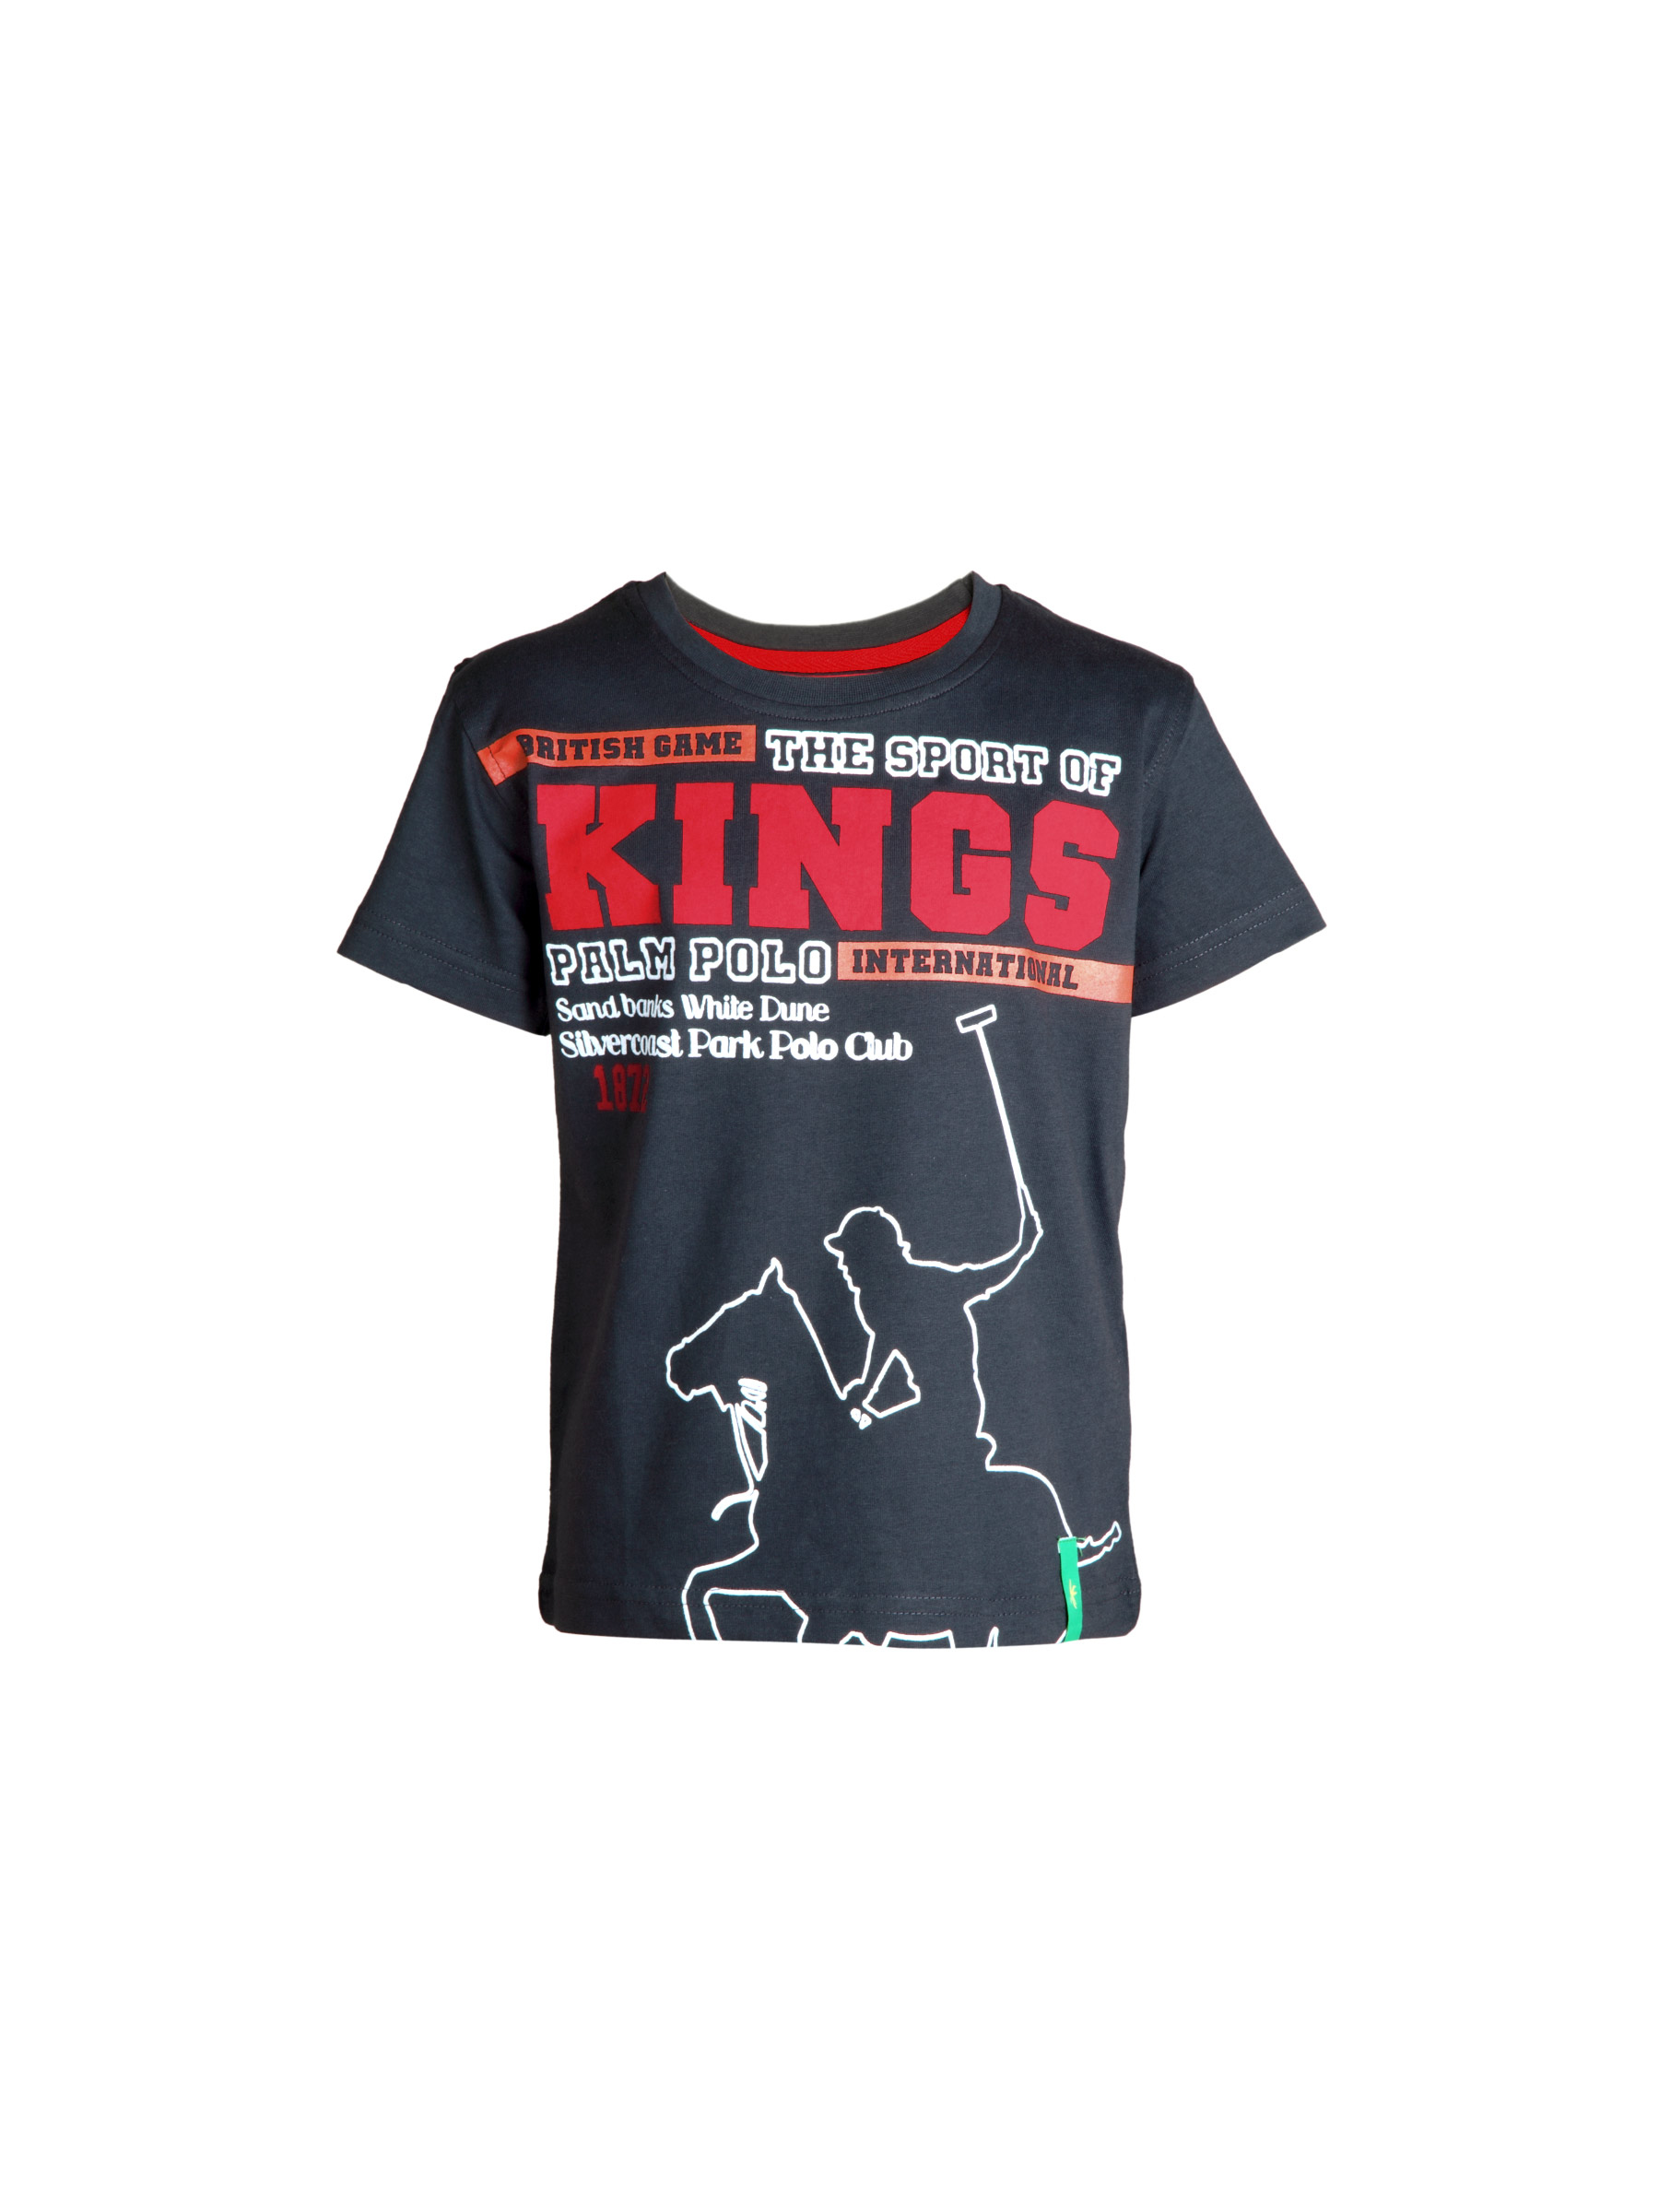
Gini and Jony Boys Printed Dark Navy T-Shirt
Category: Apparel / Topwear / Tshirts
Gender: Boys
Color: Navy Blue
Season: Summer 2012
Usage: Casual